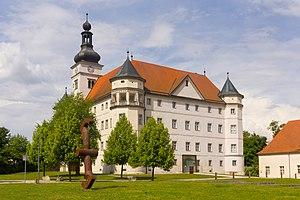
Le château de Hartheim est situé à Alkoven, près de Linz en Haute-Autriche.